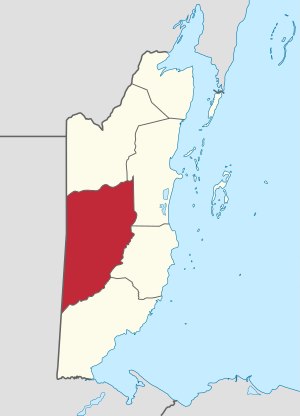
Cayo (distrikt)
Kort
Cayo er et vestligt distrikt i det mellemamerikanske land Belize. Distriktshovedstaden er San Ignacio. Landets hovedstad Belmopan befinder sig også i Cayo. I 2010 lå befolkningstallet på 73.202.